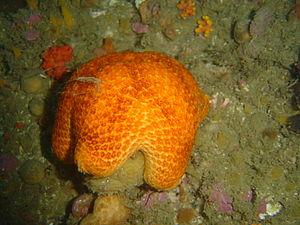
Pteraster est un genre d'étoiles de mer de la famille des Pterasteridae.
Les Velatida forment un ordre d'étoiles de mer.
Les Pterasteridae sont une famille d'étoiles de mer de l'ordre des Velatida.